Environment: real
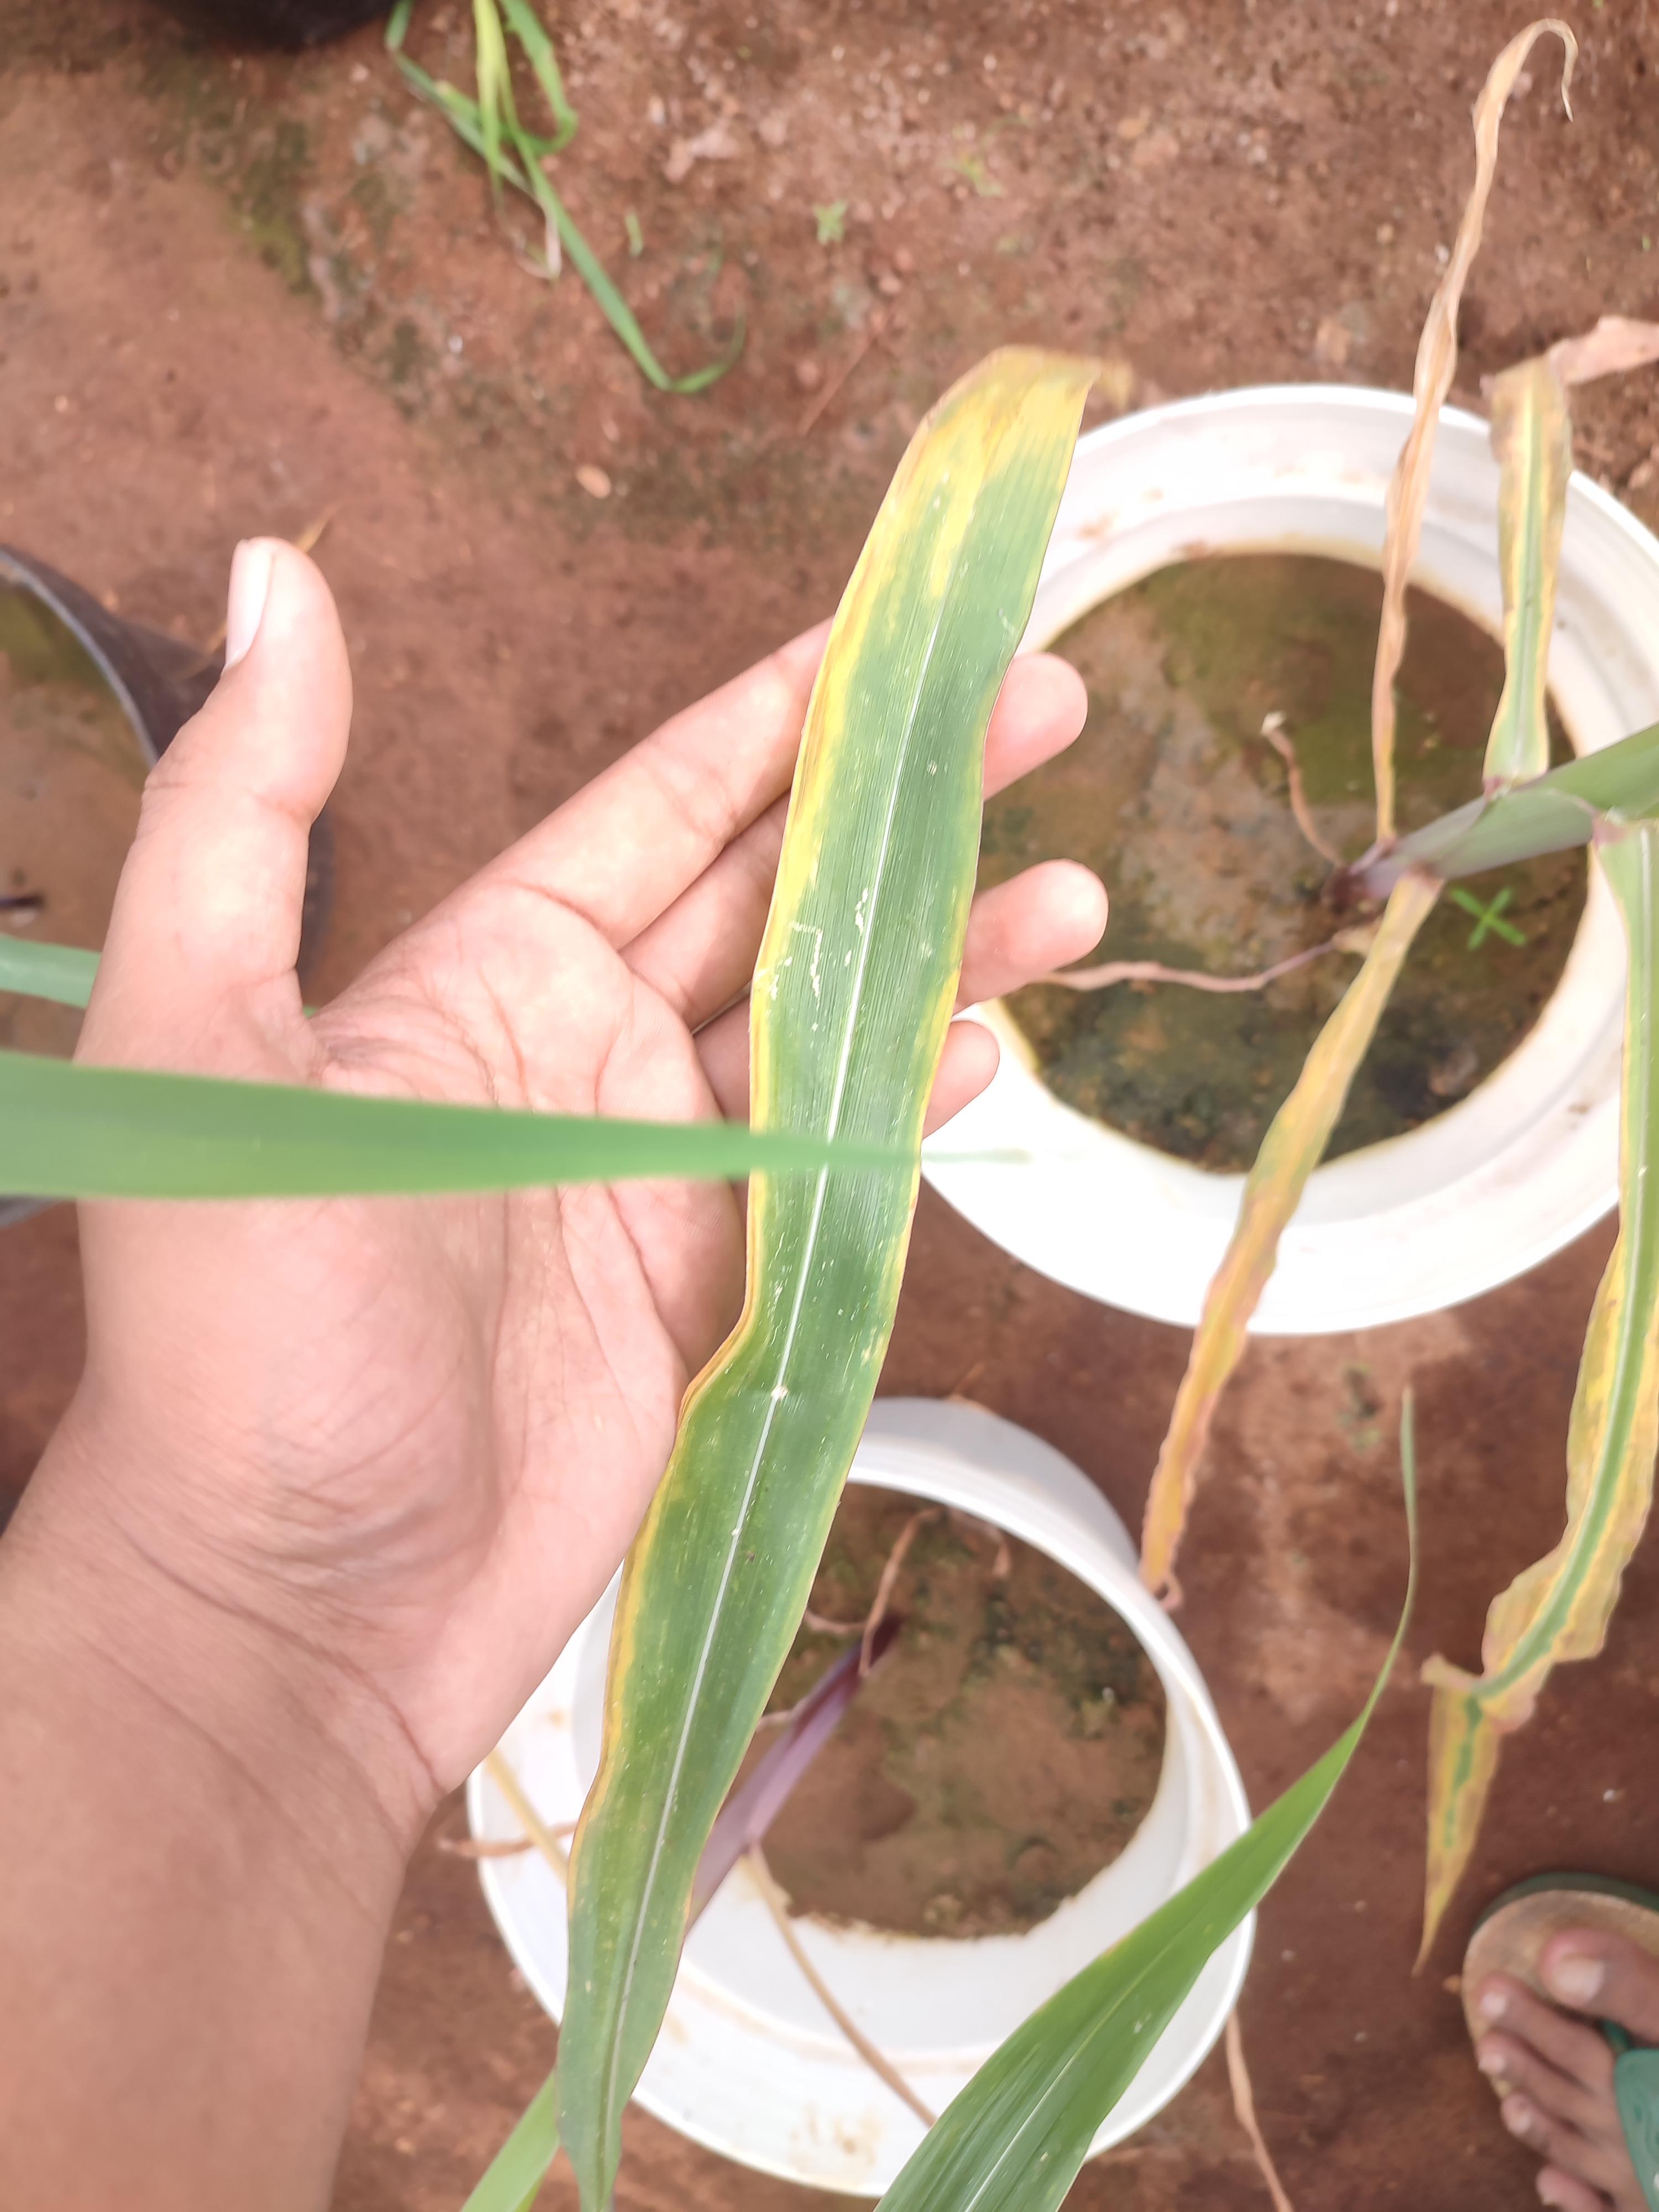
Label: potassium_deficiency